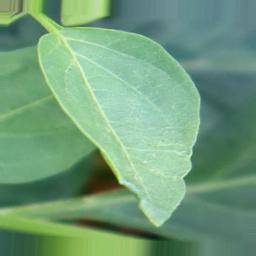
Label: healthy